1901 Maidstone by-election

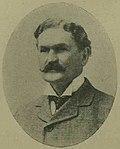
John Barker

The by-election was caused by the declaration that the result of the contest in Maidstone at the general election of 1900 was void. This decision was made by Mr Justice Kennedy and Mr Justice Channel sitting at the sessions house in Maidstone on hearing an election petition from the defeated Conservative candidate, Fiennes Cornwallis who was Member of Parliament (MP) for Maidstone from 1885 to 1895 and then again from 1898 to 1900. The judges held that there was evidence of bribery of electors by agents acting for Sir John Barker, the Liberal candidate who had won the seat from Cornwallis by 38 votes.